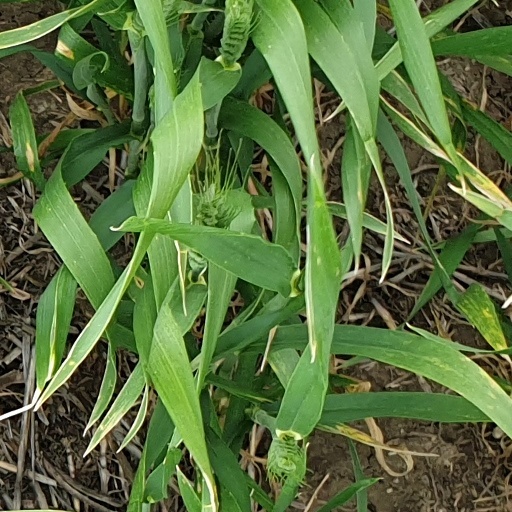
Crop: wheat